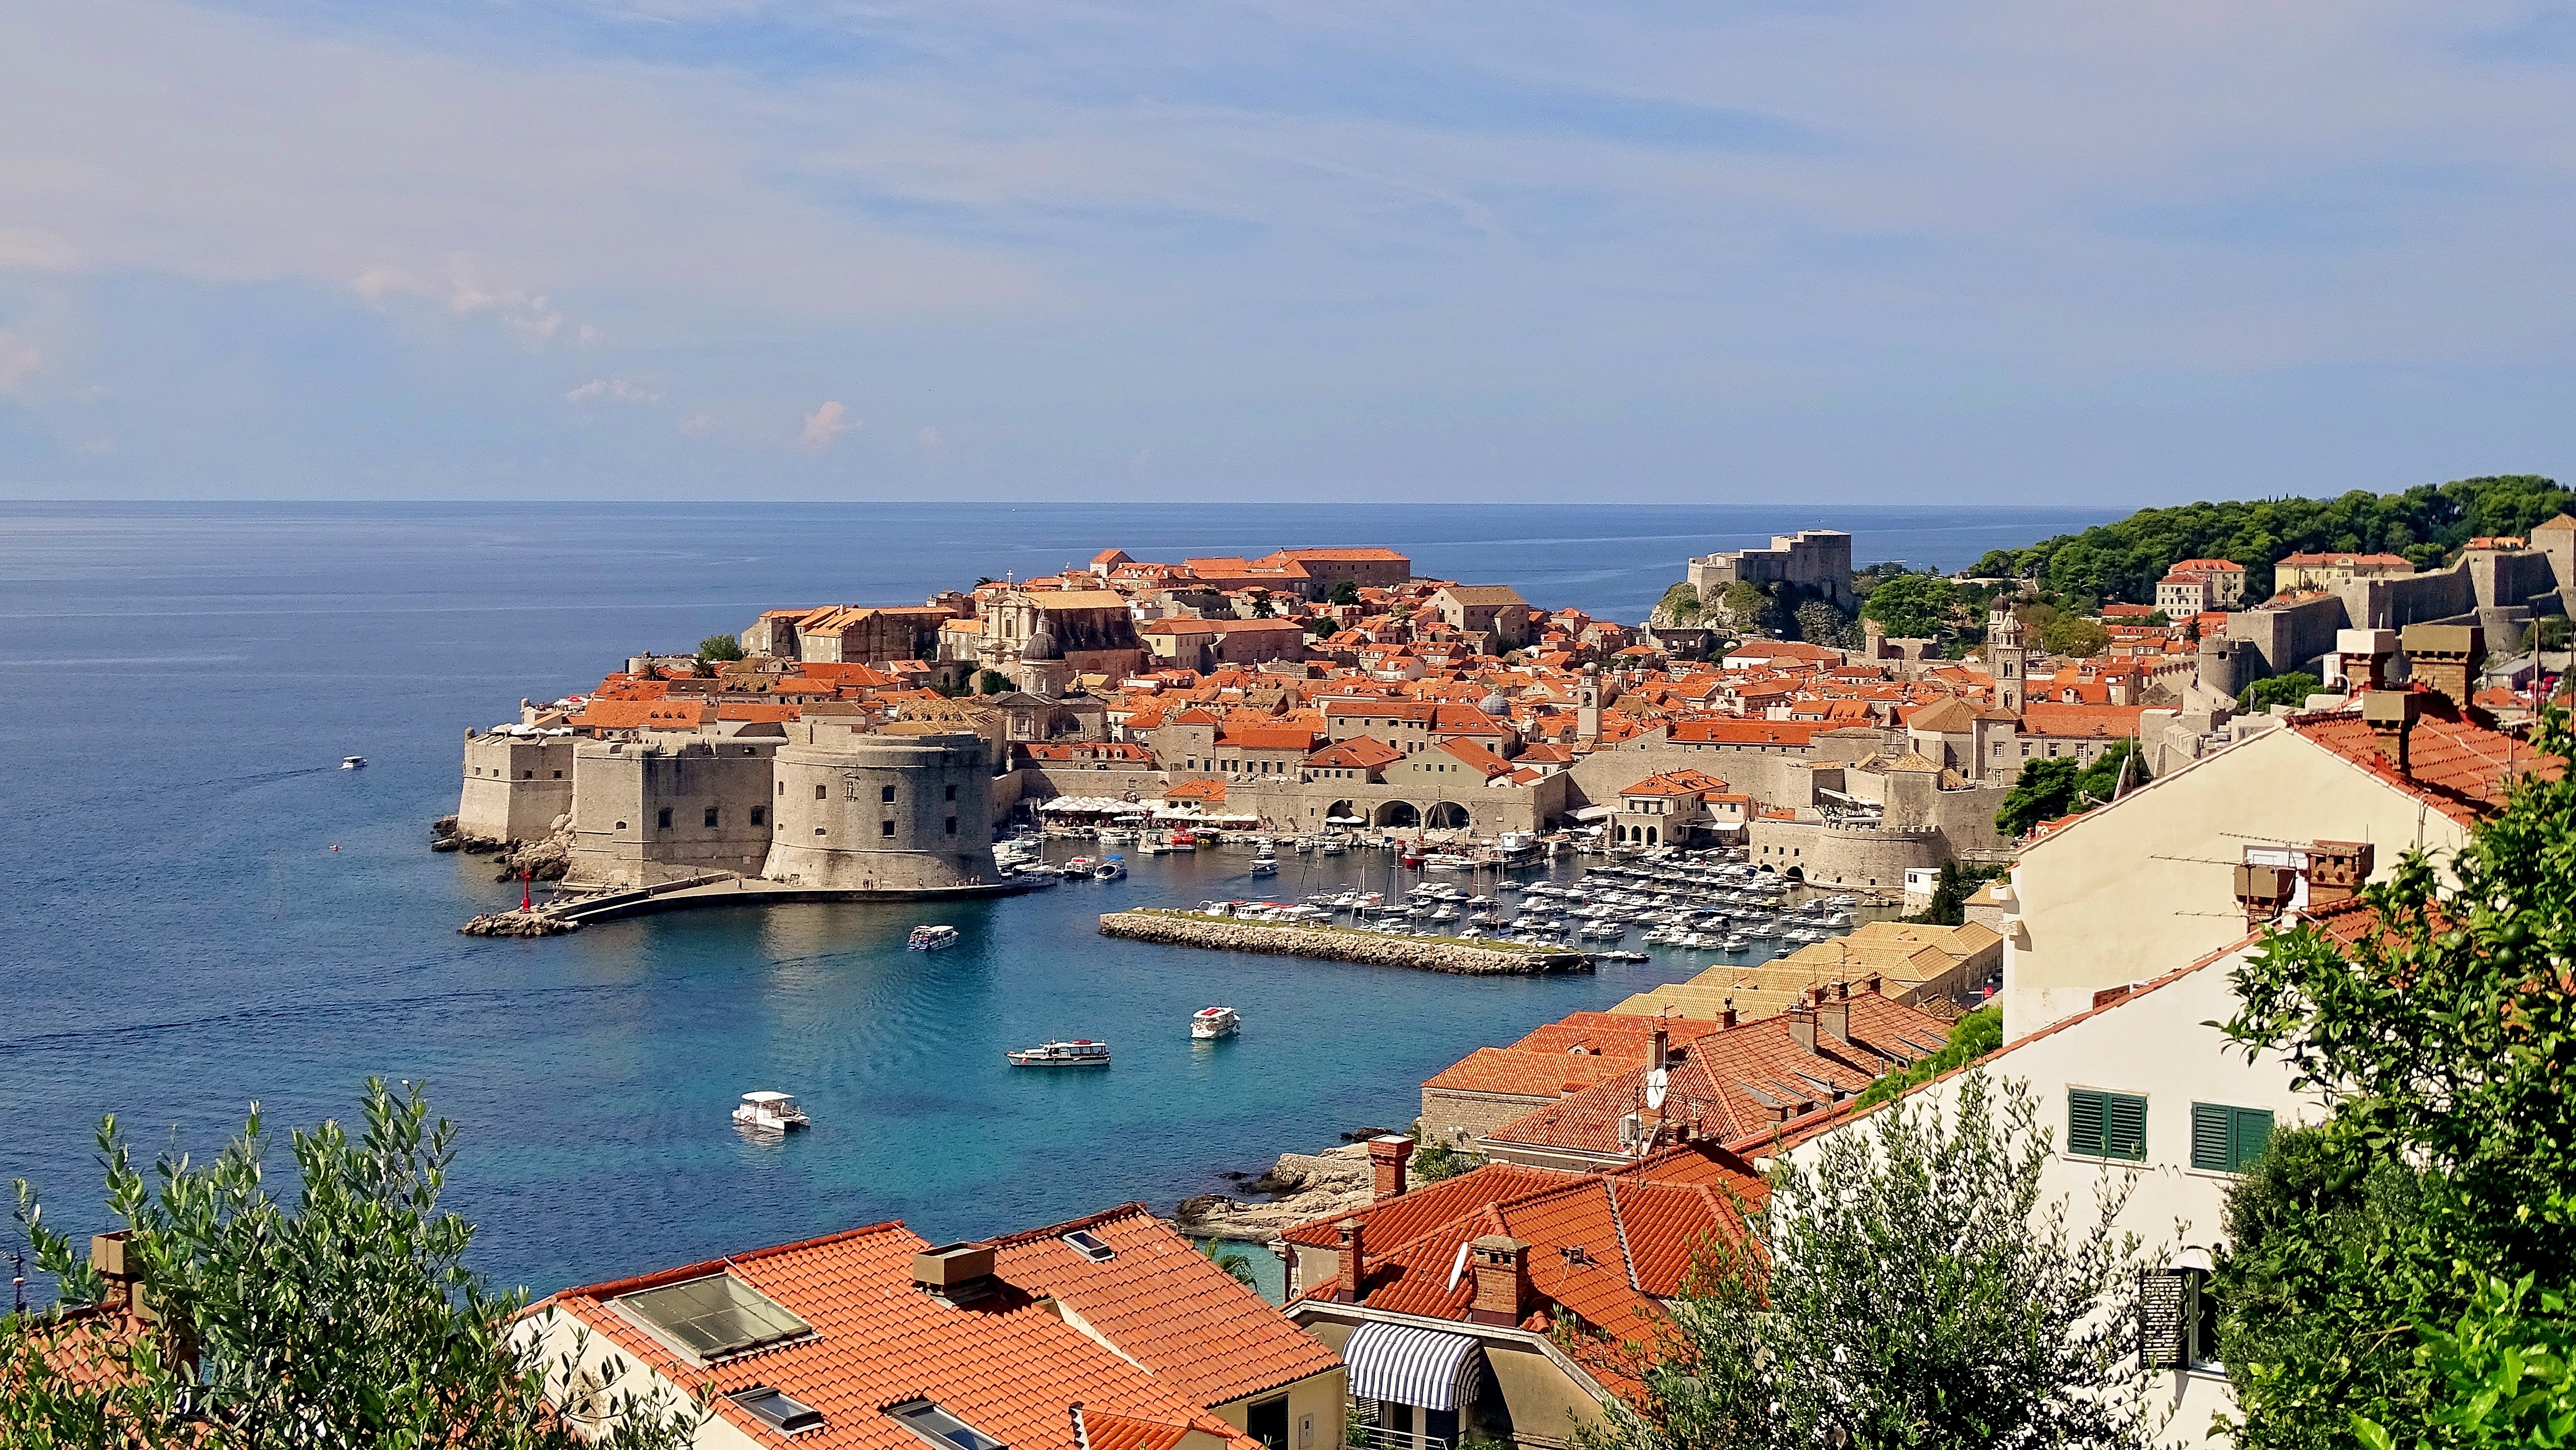
beach, sea, coast, ocean, town, vacation, cove, bay, old town, croatia, dubrovnik, cape, adriatic sea